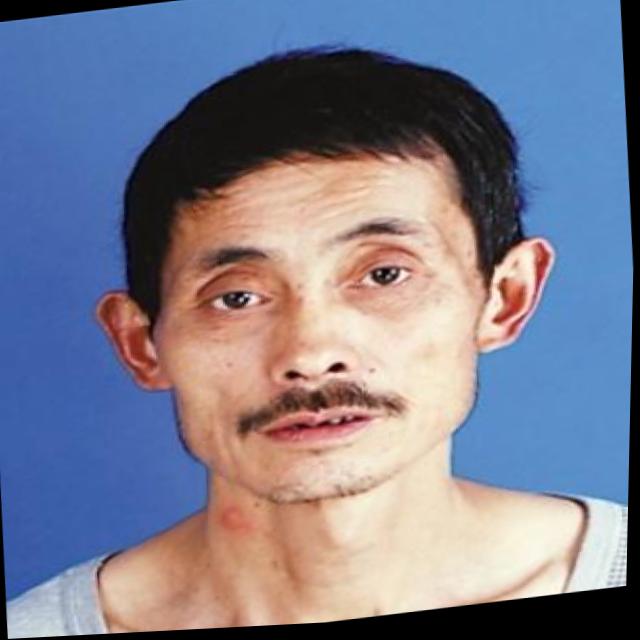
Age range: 45-64